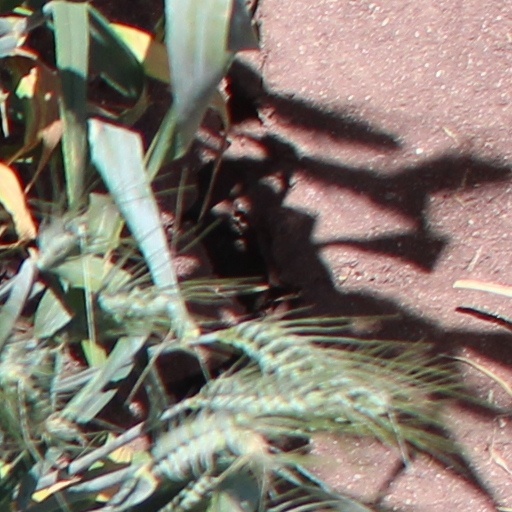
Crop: wheat